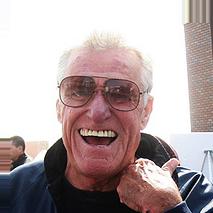
Age: 71